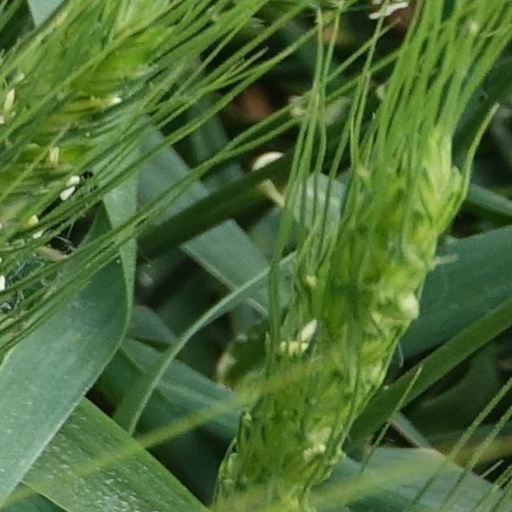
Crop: wheat